Basilio Sánchez

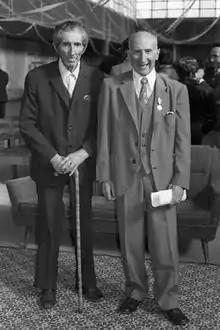
Former mayor Felipe Iturriaga and Sánchez after his naming as Illustrious Son of Pichilemu

In 1960, Sánchez was elected Mayor of Pichilemu, and took office on 19 May. The directorship of Pichilemu Hospital, through his mayorship, was delegated to a doctor of Italian origin surnamed Matasi. His council was composed of the "regidores" Héctor Greene Valverde, Carlos Echazarreta Iñiguez, Alberto Araneda Concha, and Sergio Morales Retamal. He held the mayoralty until 19 May 1963. Upon the completion of his mayoral term, he returned to the direction of the local hospital, and continued in that role until 1976. Just before resigning, Sánchez brought to the hospital two physicians from the University of Concepción, who were welcomed in a ceremony by then mayor Eduardo Parraguez Galarce. In that ceremony, Sánchez was named Illustrious Son of Pichilemu ("Hijo Ilustre de Pichilemu"), for "working in the healthcare in Pichilemu for almost fifty years." Following his resignation as director of Pichilemu Hospital, Sánchez retired.